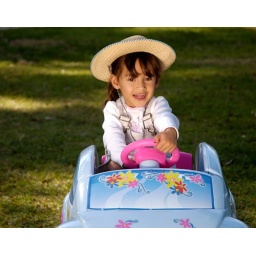
little girl in car